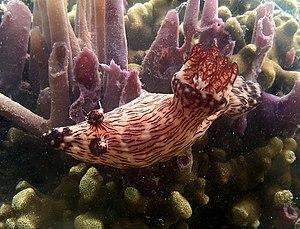
La limace de mer ""Jorunna veineuse"" (Jorunna rubescens) à la Réunion."
L'île de La Réunion est un département d'outre-mer français situé dans le sud-ouest de l'océan Indien.
Jorunna rubescens est une espèce de Nudibranche de la famille des Discodorididae.